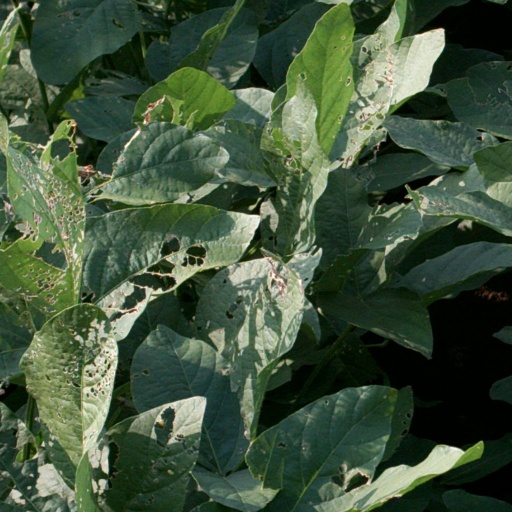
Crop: soybean